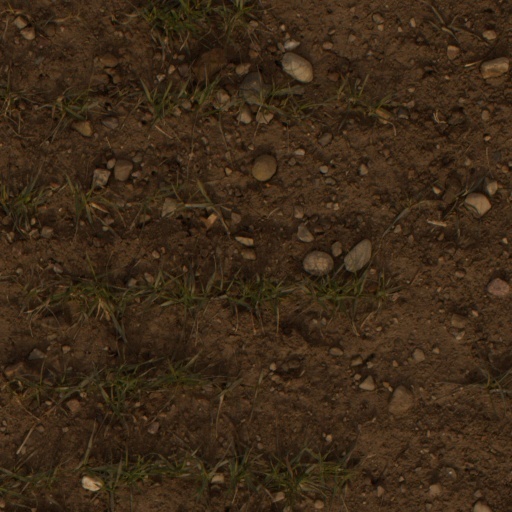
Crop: wheat